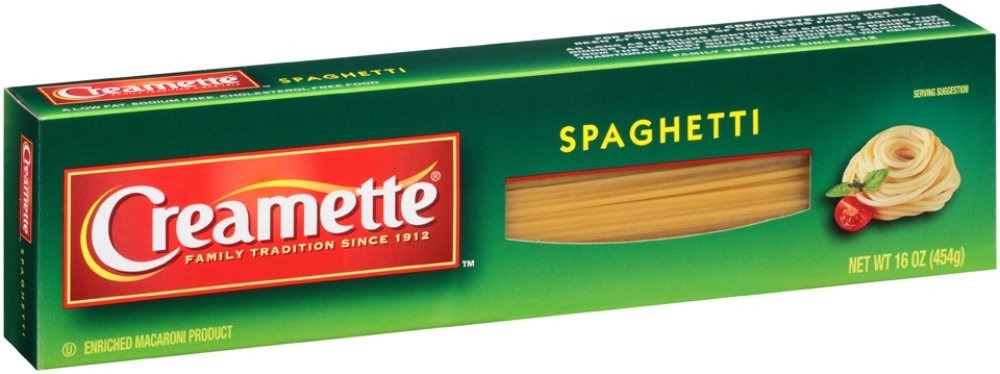
Item Name: Creamette Spaghetti, 16 oz Box (Pack of 12)
Value: 192.0
Unit: Fl Oz

Price: 24.52